Flemington, New South Wales

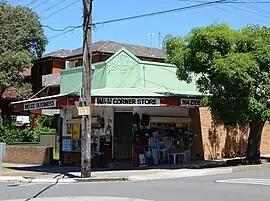
The W&N Corner Store, originally built in 1922 as Shackleton's Corner

Flemington, officially gazetted as "Homebush West" since 1992, is a suburb in the Inner West of Sydney, in the state of New South Wales, Australia. Flemington is located 13 kilometres west of the Sydney central business district, in the local government area of the Municipality of Strathfield, with a small unpopulated area in Cumberland Council.